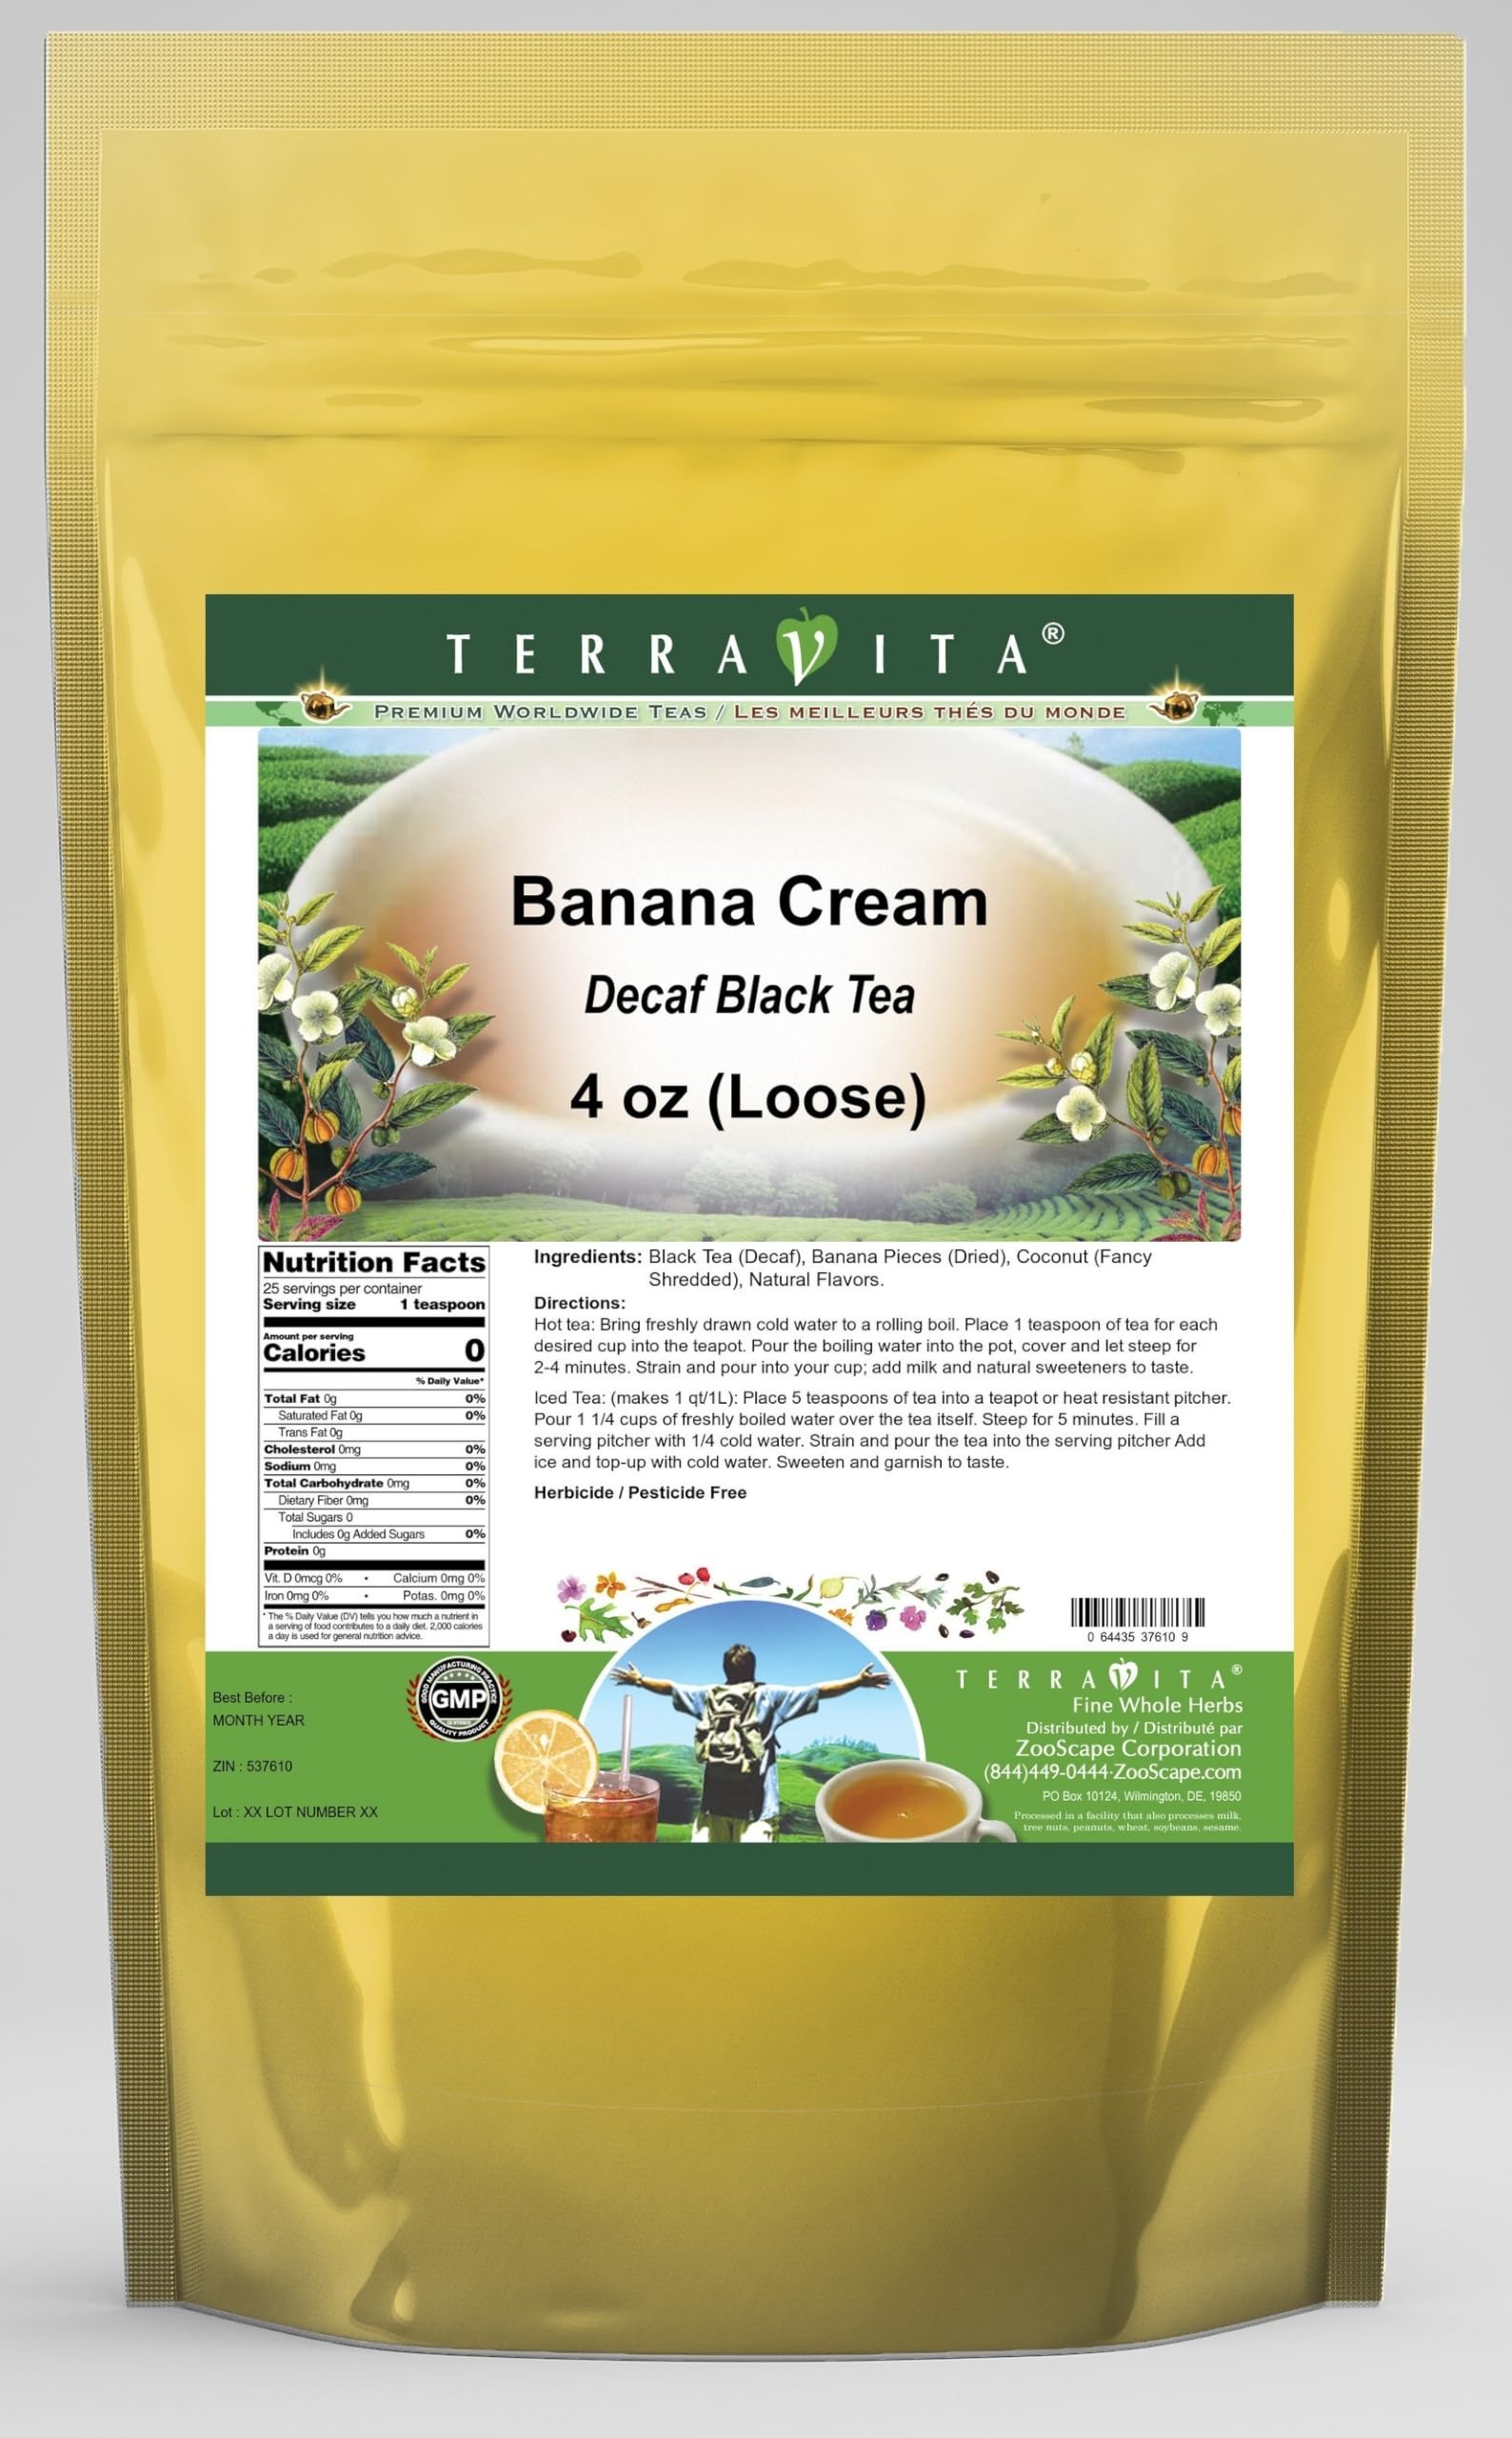
Item Name: Banana Cream Decaf Black Tea (Loose) (4 oz, ZIN: 537610) - 2 Pack
Bullet Point 1: Our Banana Cream Decaf Black Tea is a wonderful flavored decaffeinated Black tea with Banana Pieces and Coconut. You will enjoy the simple and elegant Banana Cream taste! - Ingredients: Decaf Black tea, Banana Pieces, Coconut and Natural Banana Cream Flavor.
Bullet Point 2: No fillers.
Bullet Point 3: Manufacturer: TerraVita
Bullet Point 4: Size: 4 oz
Bullet Point 5: Loose Leaf Black Tea - Packed in a convenient upright pouch!
Product Description: Our Banana Cream Decaf Black Tea is a wonderful flavored decaffeinated Black tea with Banana Pieces and Coconut. You will enjoy the simple and elegant Banana Cream taste! - Ingredients: Decaf Black tea, Banana Pieces, Coconut and Natural Banana Cream Flavor. - Hot tea brewing method: Bring freshly drawn cold water to a rolling boil. Place 1 teaspoon of tea for each desired cup into the teapot. Pour the boiling water into the pot, cover and let steep for 2-4 minutes. Strain and pour into your cup; add milk and natural sweeteners to taste. - Iced tea brewing method: (to make 1 liter/quart): Place 5 teaspoons of tea into a teapot or heat resistant pitcher. Pour 1 1/4 cups of freshly boiled water over the tea itself. Steep for 5 minutes. Fill a serving pitcher with 1/4 cold water. Strain and pour the tea into the serving pitcher Add ice and top-up with cold water. Sweeten and garnish to taste. - TerraVita is an exclusive line of premium-quality, natural source products that use only the finest, purest and most potent ingredients found around the world. TerraVita is hallmarked by the highest possible standards of purity, potency, stability and freshness. All of our products are prepared with the highest elements of quality control, from raw materials through the entire manufacturing process, up to and including the moment that the bottles or bags are sealed for freshness and shipped out to you. Our highest possible standards are certified by independent laboratories and backed by our personal guarantee. - TerraVita exists to meet and ensure your family's health and wellness without the harmful effects of chemicals and health products. We strive to make all of our products affordable and reliable and are constantly searching the market to maintain our affordability and to loo
Value: 8.0
Unit: Ounce

Price: 52.61